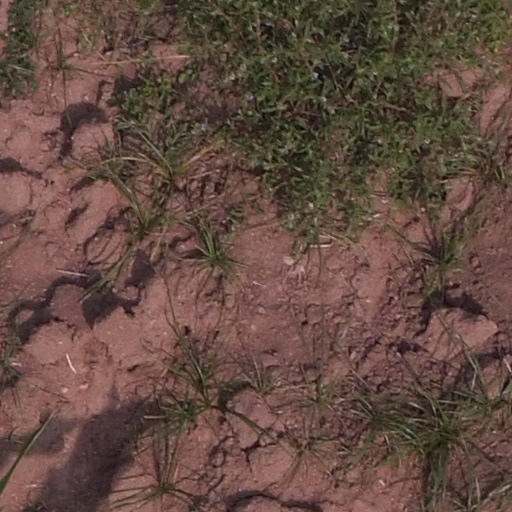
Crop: maize; corn